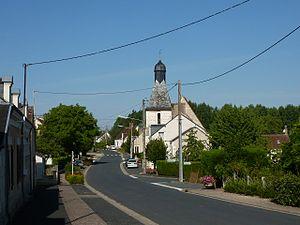
Vue de l'église depuis le centre du village de Baudres.
Baudres est une commune française située dans le département de l'Indre, en région Centre-Val de Loire.